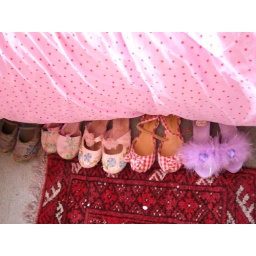
My shoes under the bed